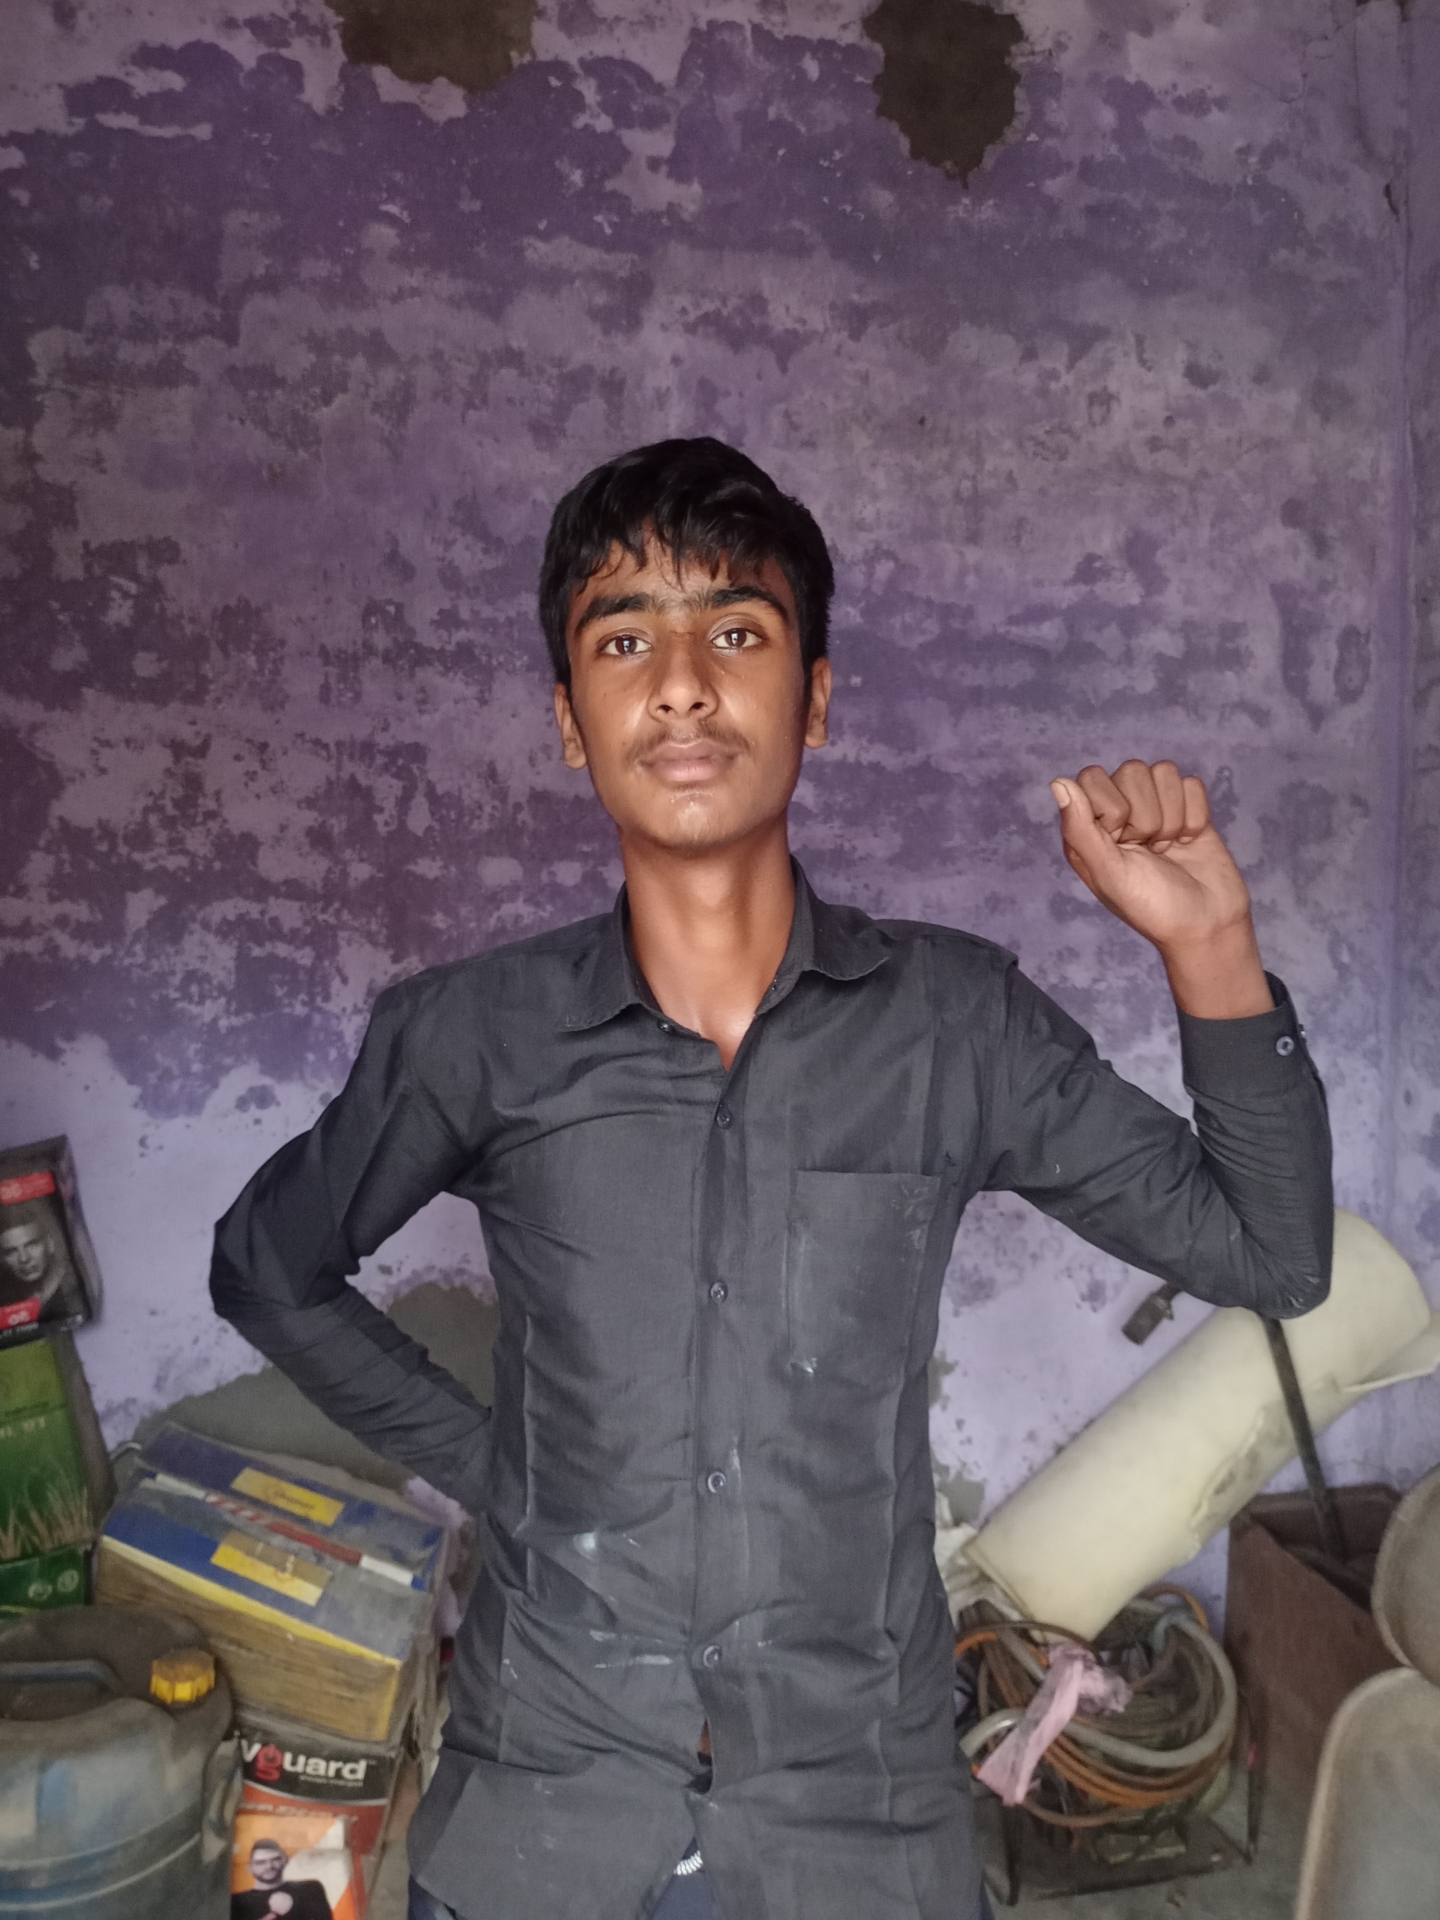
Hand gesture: fist